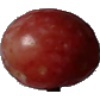
Label: Grape Pink 1